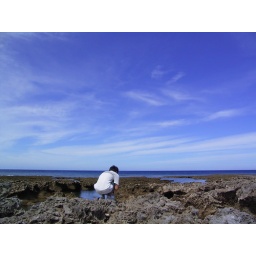
one boy stood surrounded by much blue